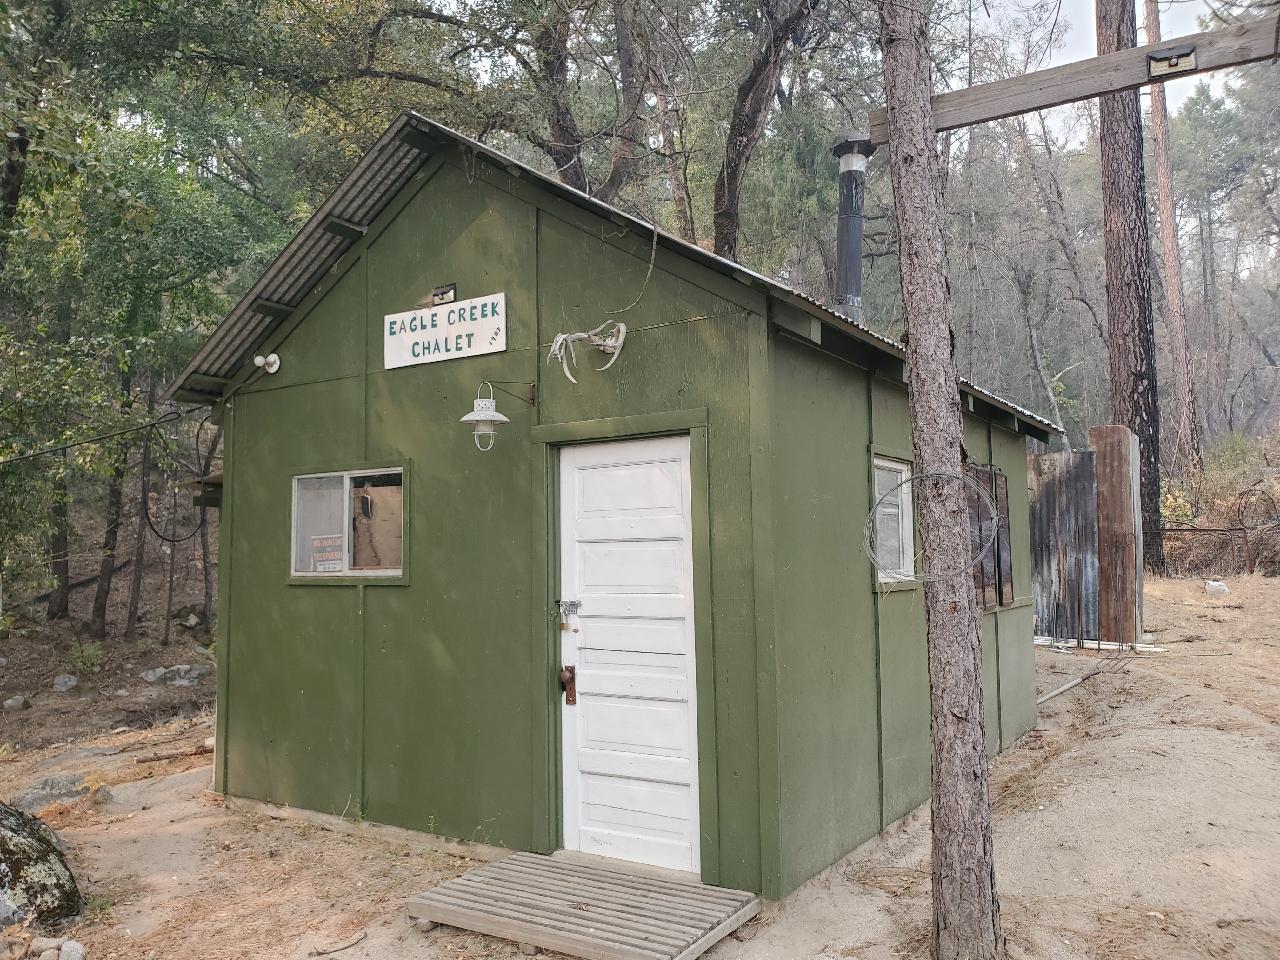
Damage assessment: no_damage